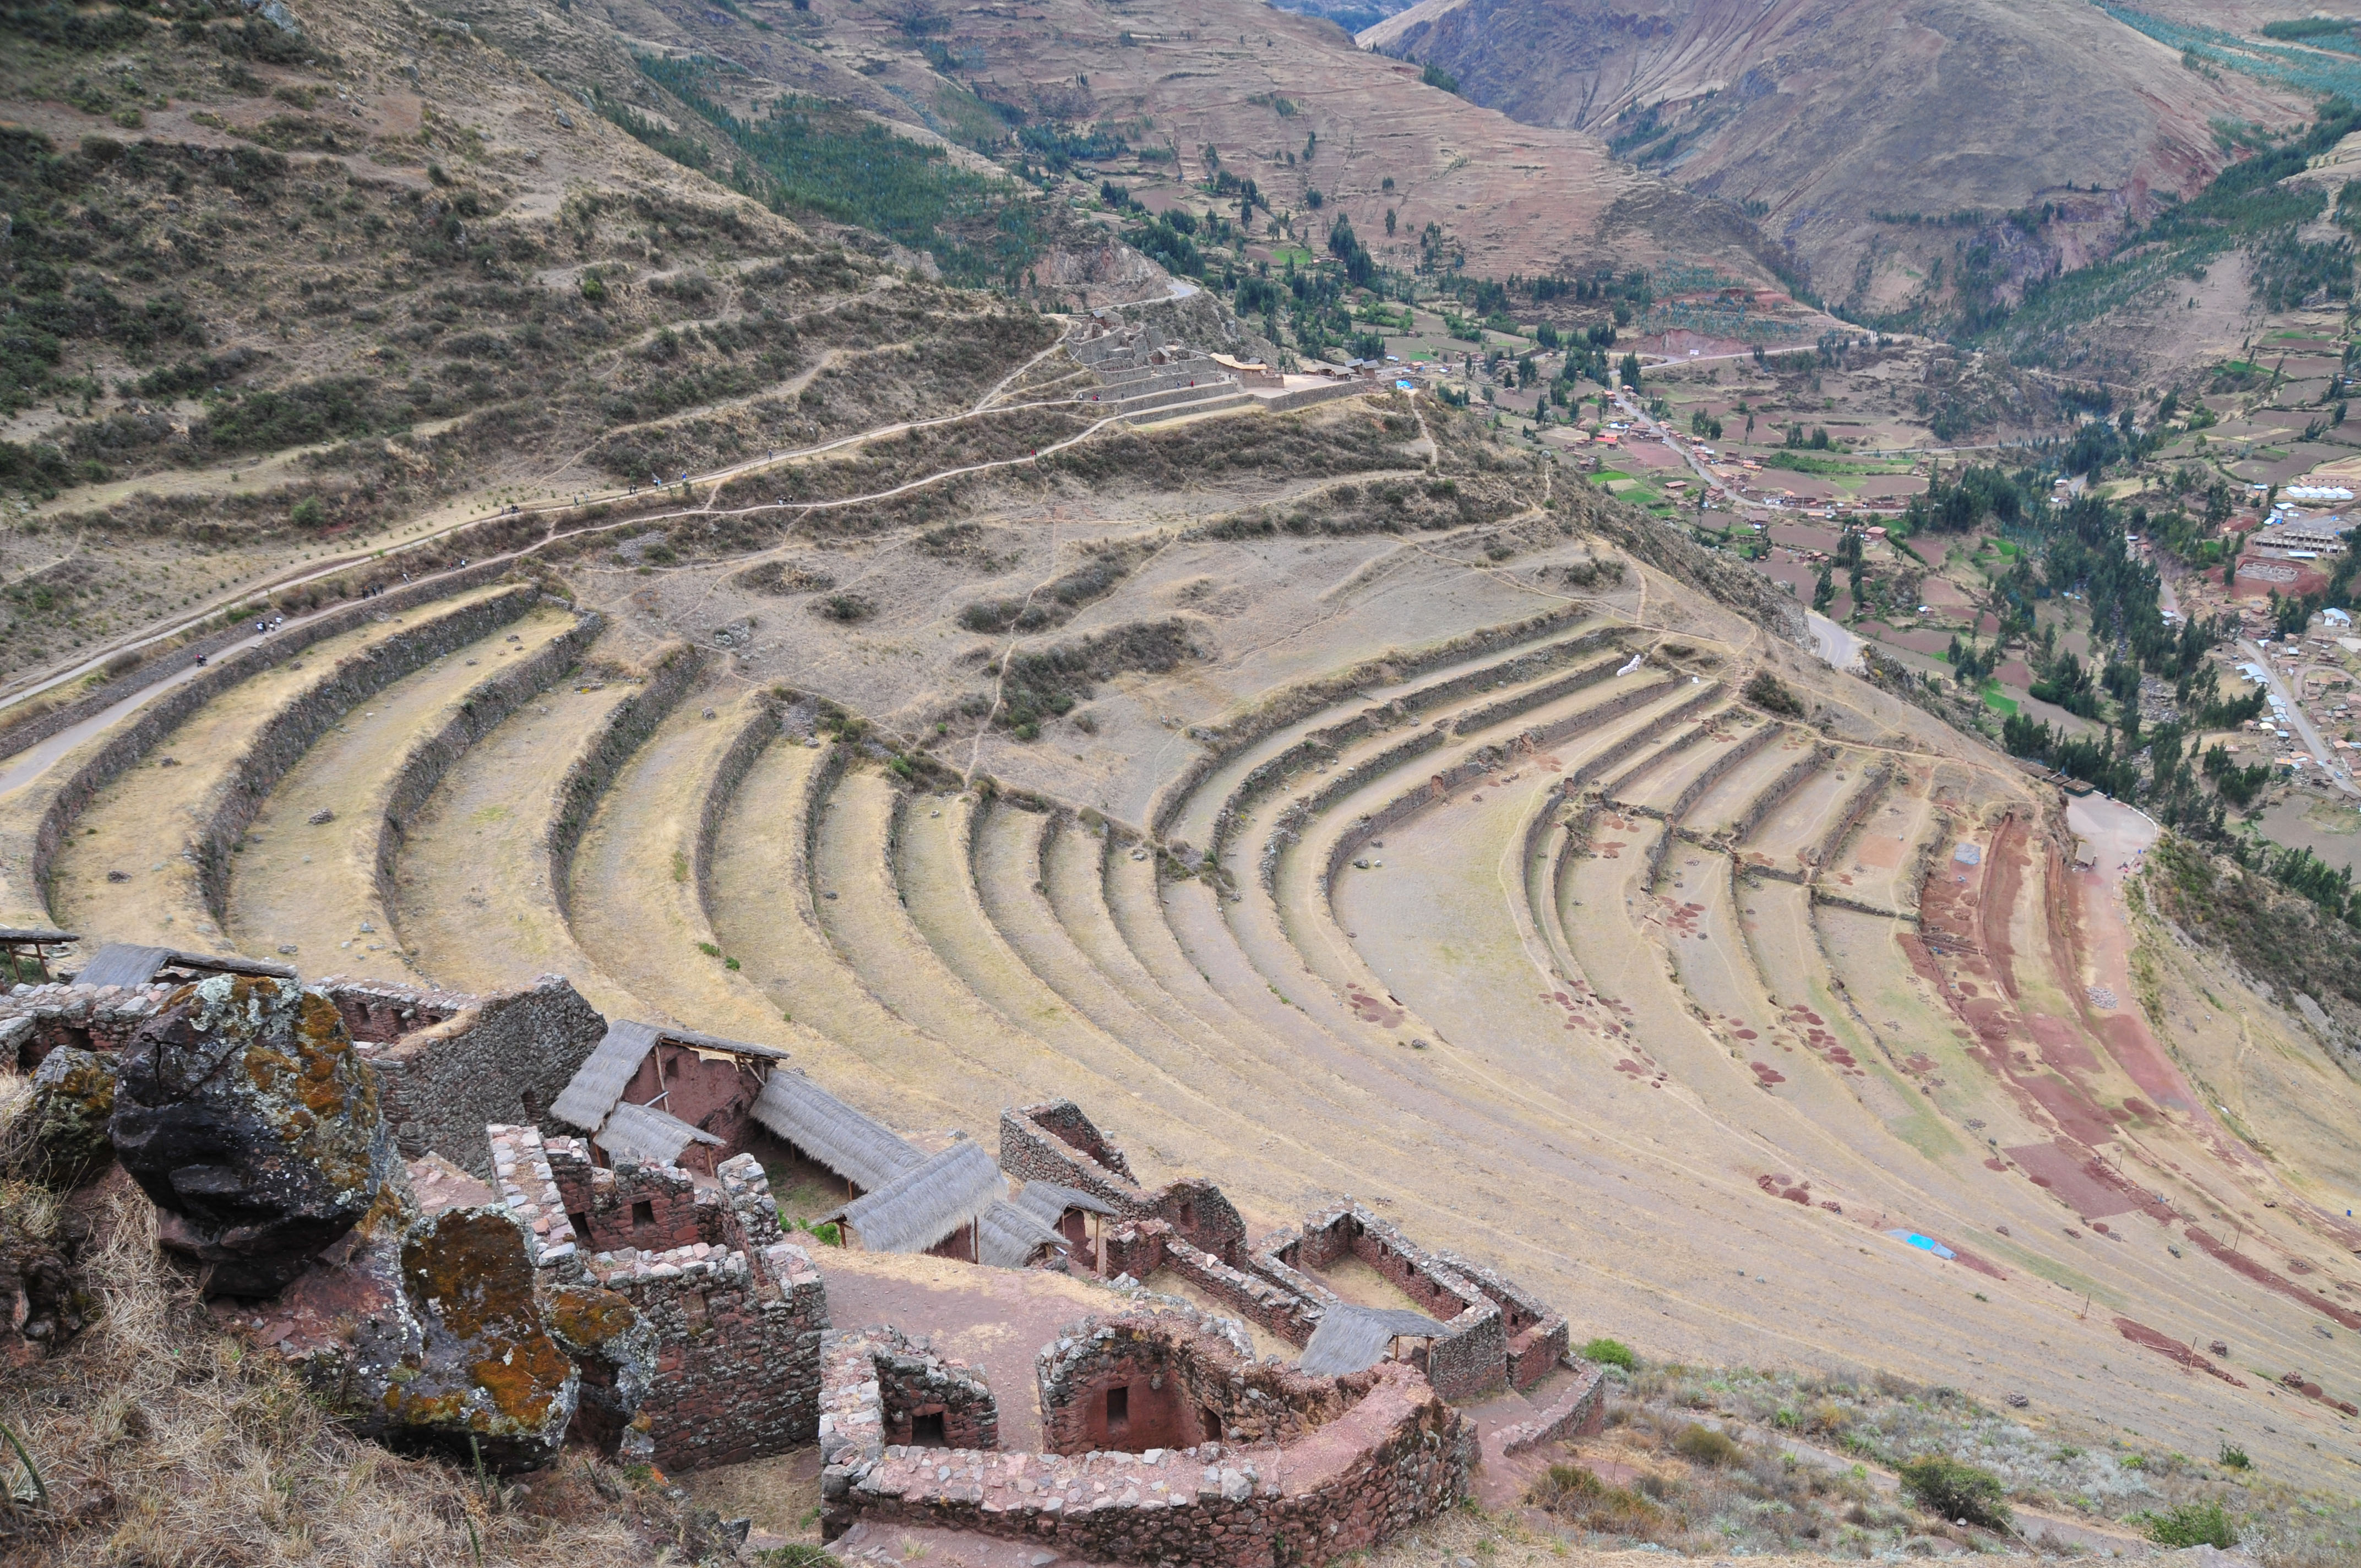
landscape, valley, nikon, peru, terrace, geology, badlands, plateau, wadi, d300, landform, aerial photography, mountain pass, ancient history, geographical feature, geological phenomenon